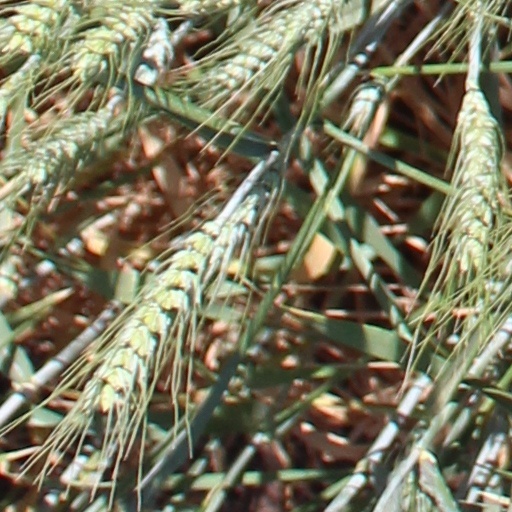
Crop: wheat